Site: brandenburg
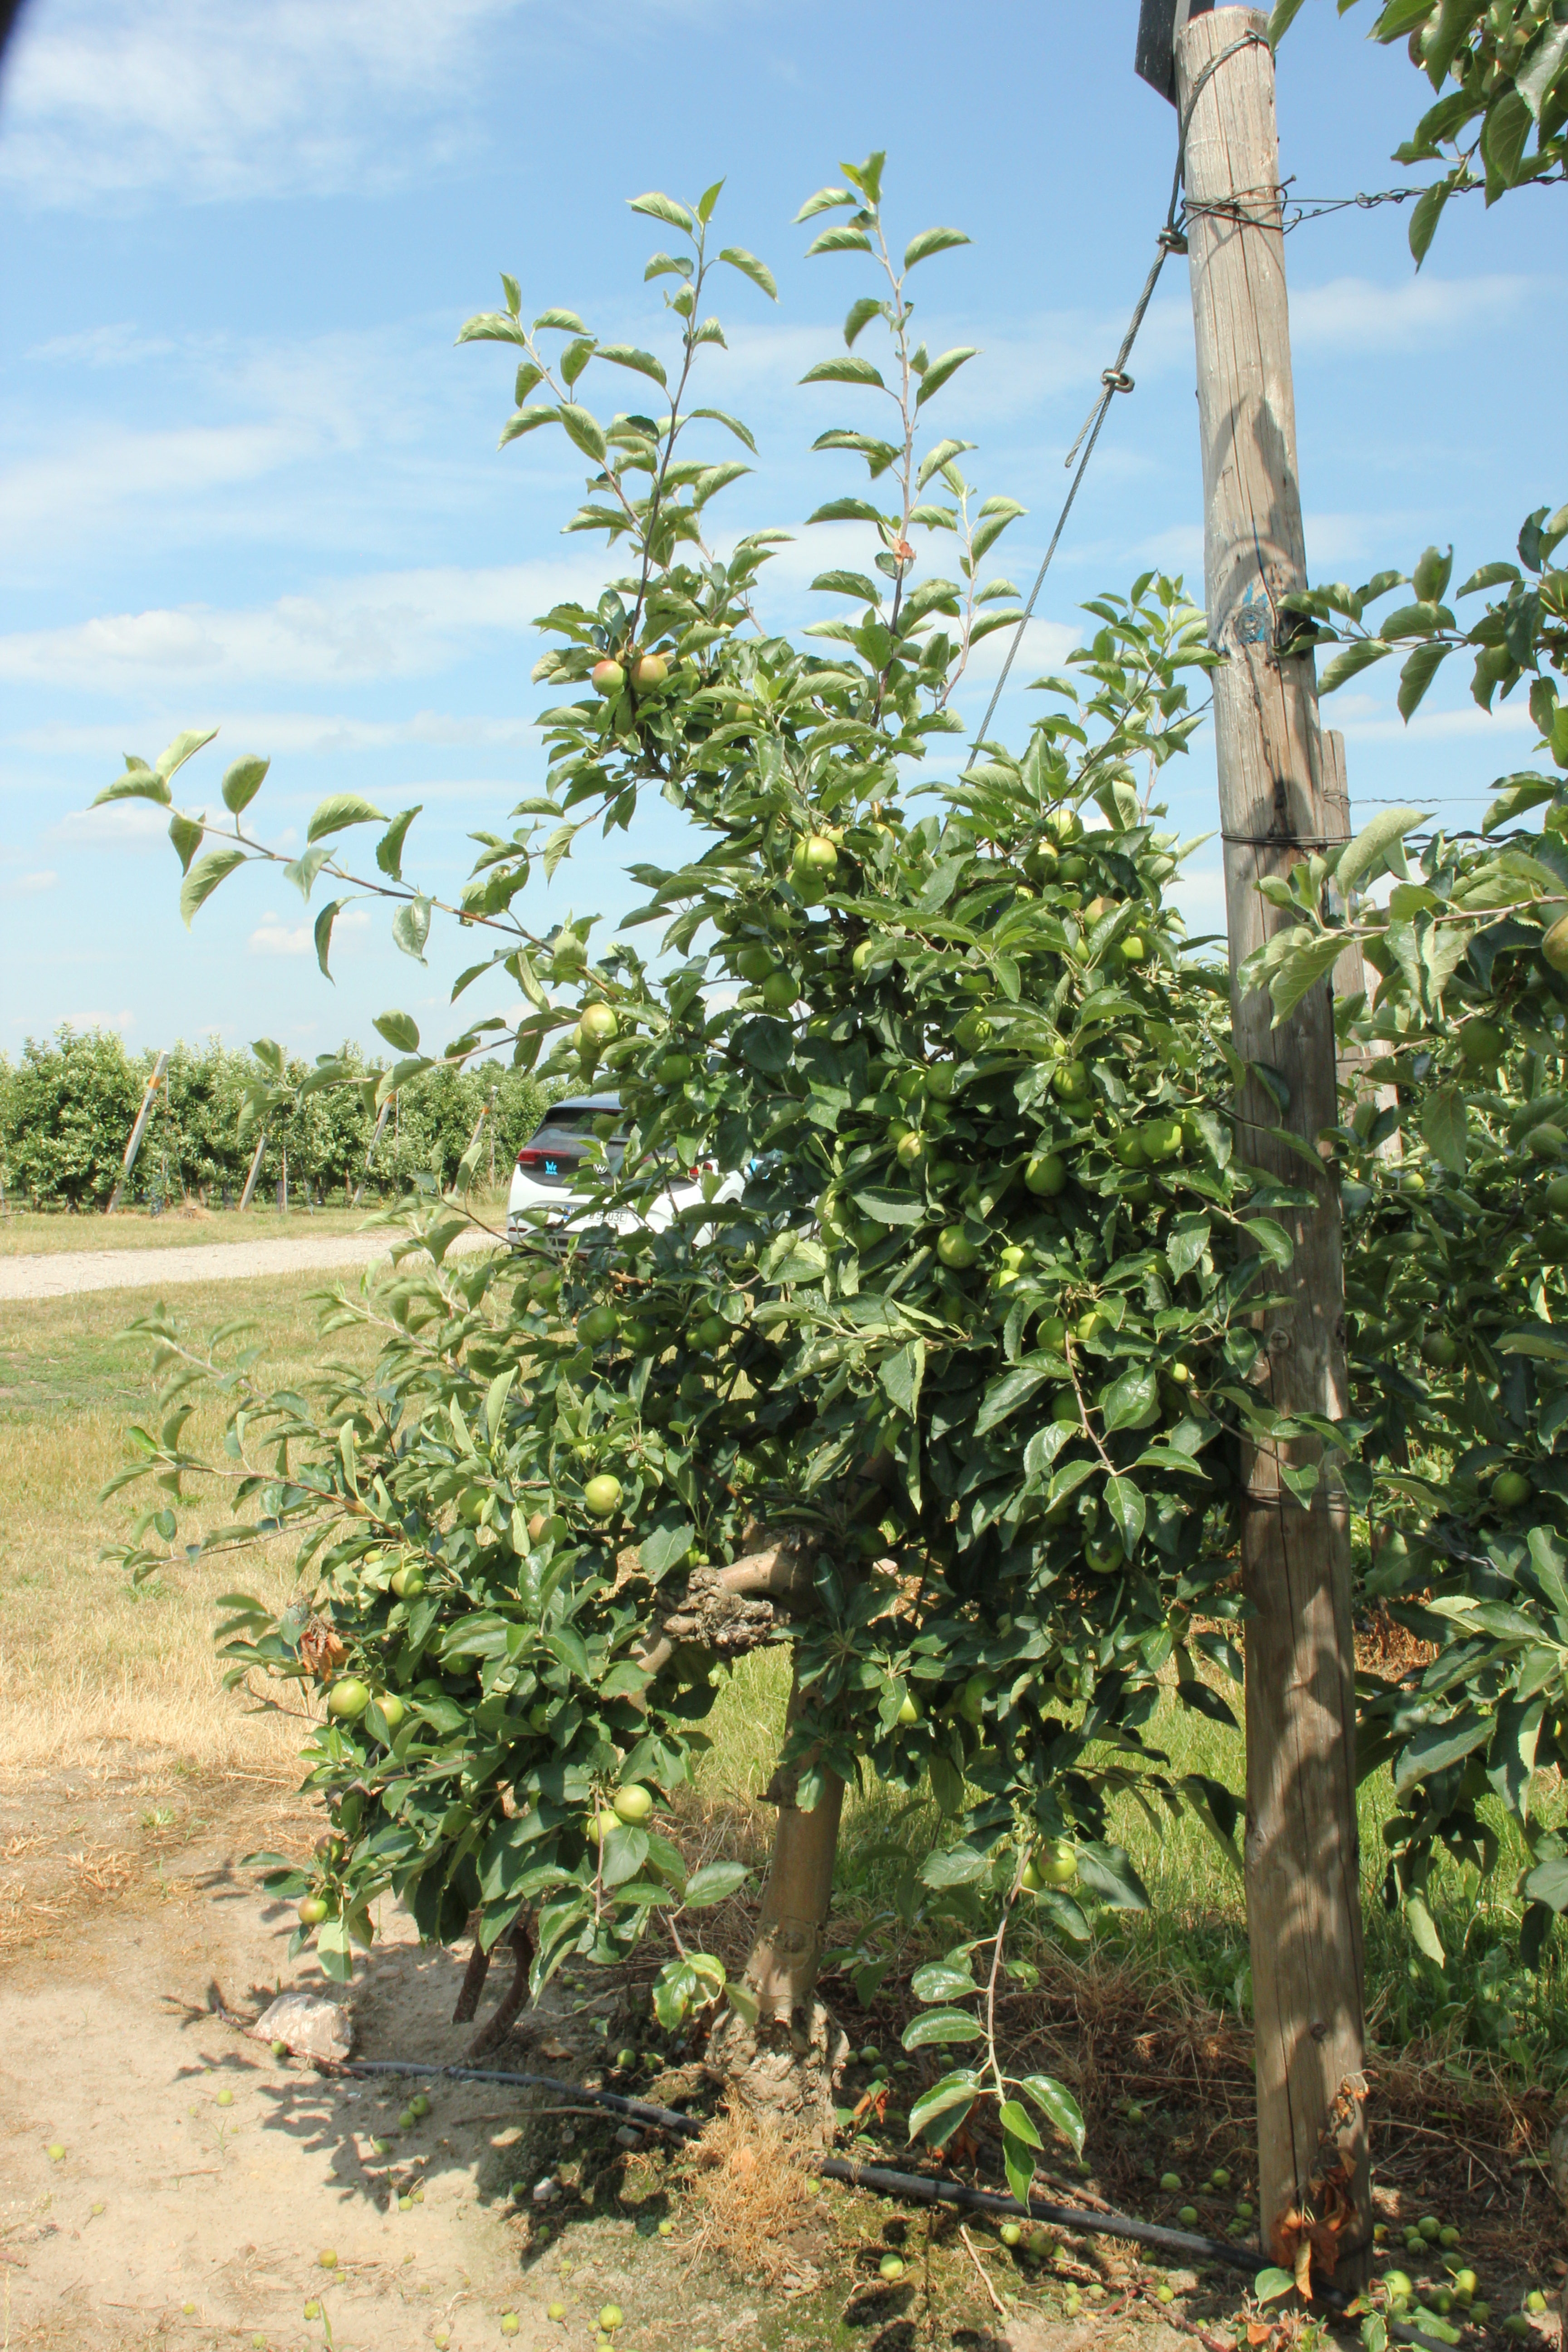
Growth stage (BBCH 74): Development of fruit